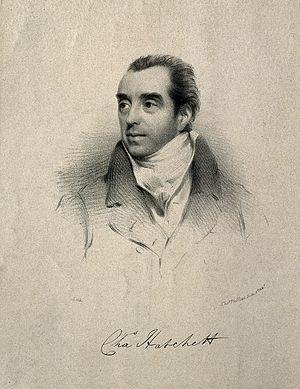
Charles Hatchett est un minéralogiste et chimiste, ainsi qu'un industriel charron et carrossier, constructeur de véhicule britannique, né le 2 janvier 1765 à Londres à Long Acre et mort le 10 mars 1847 à Londres.